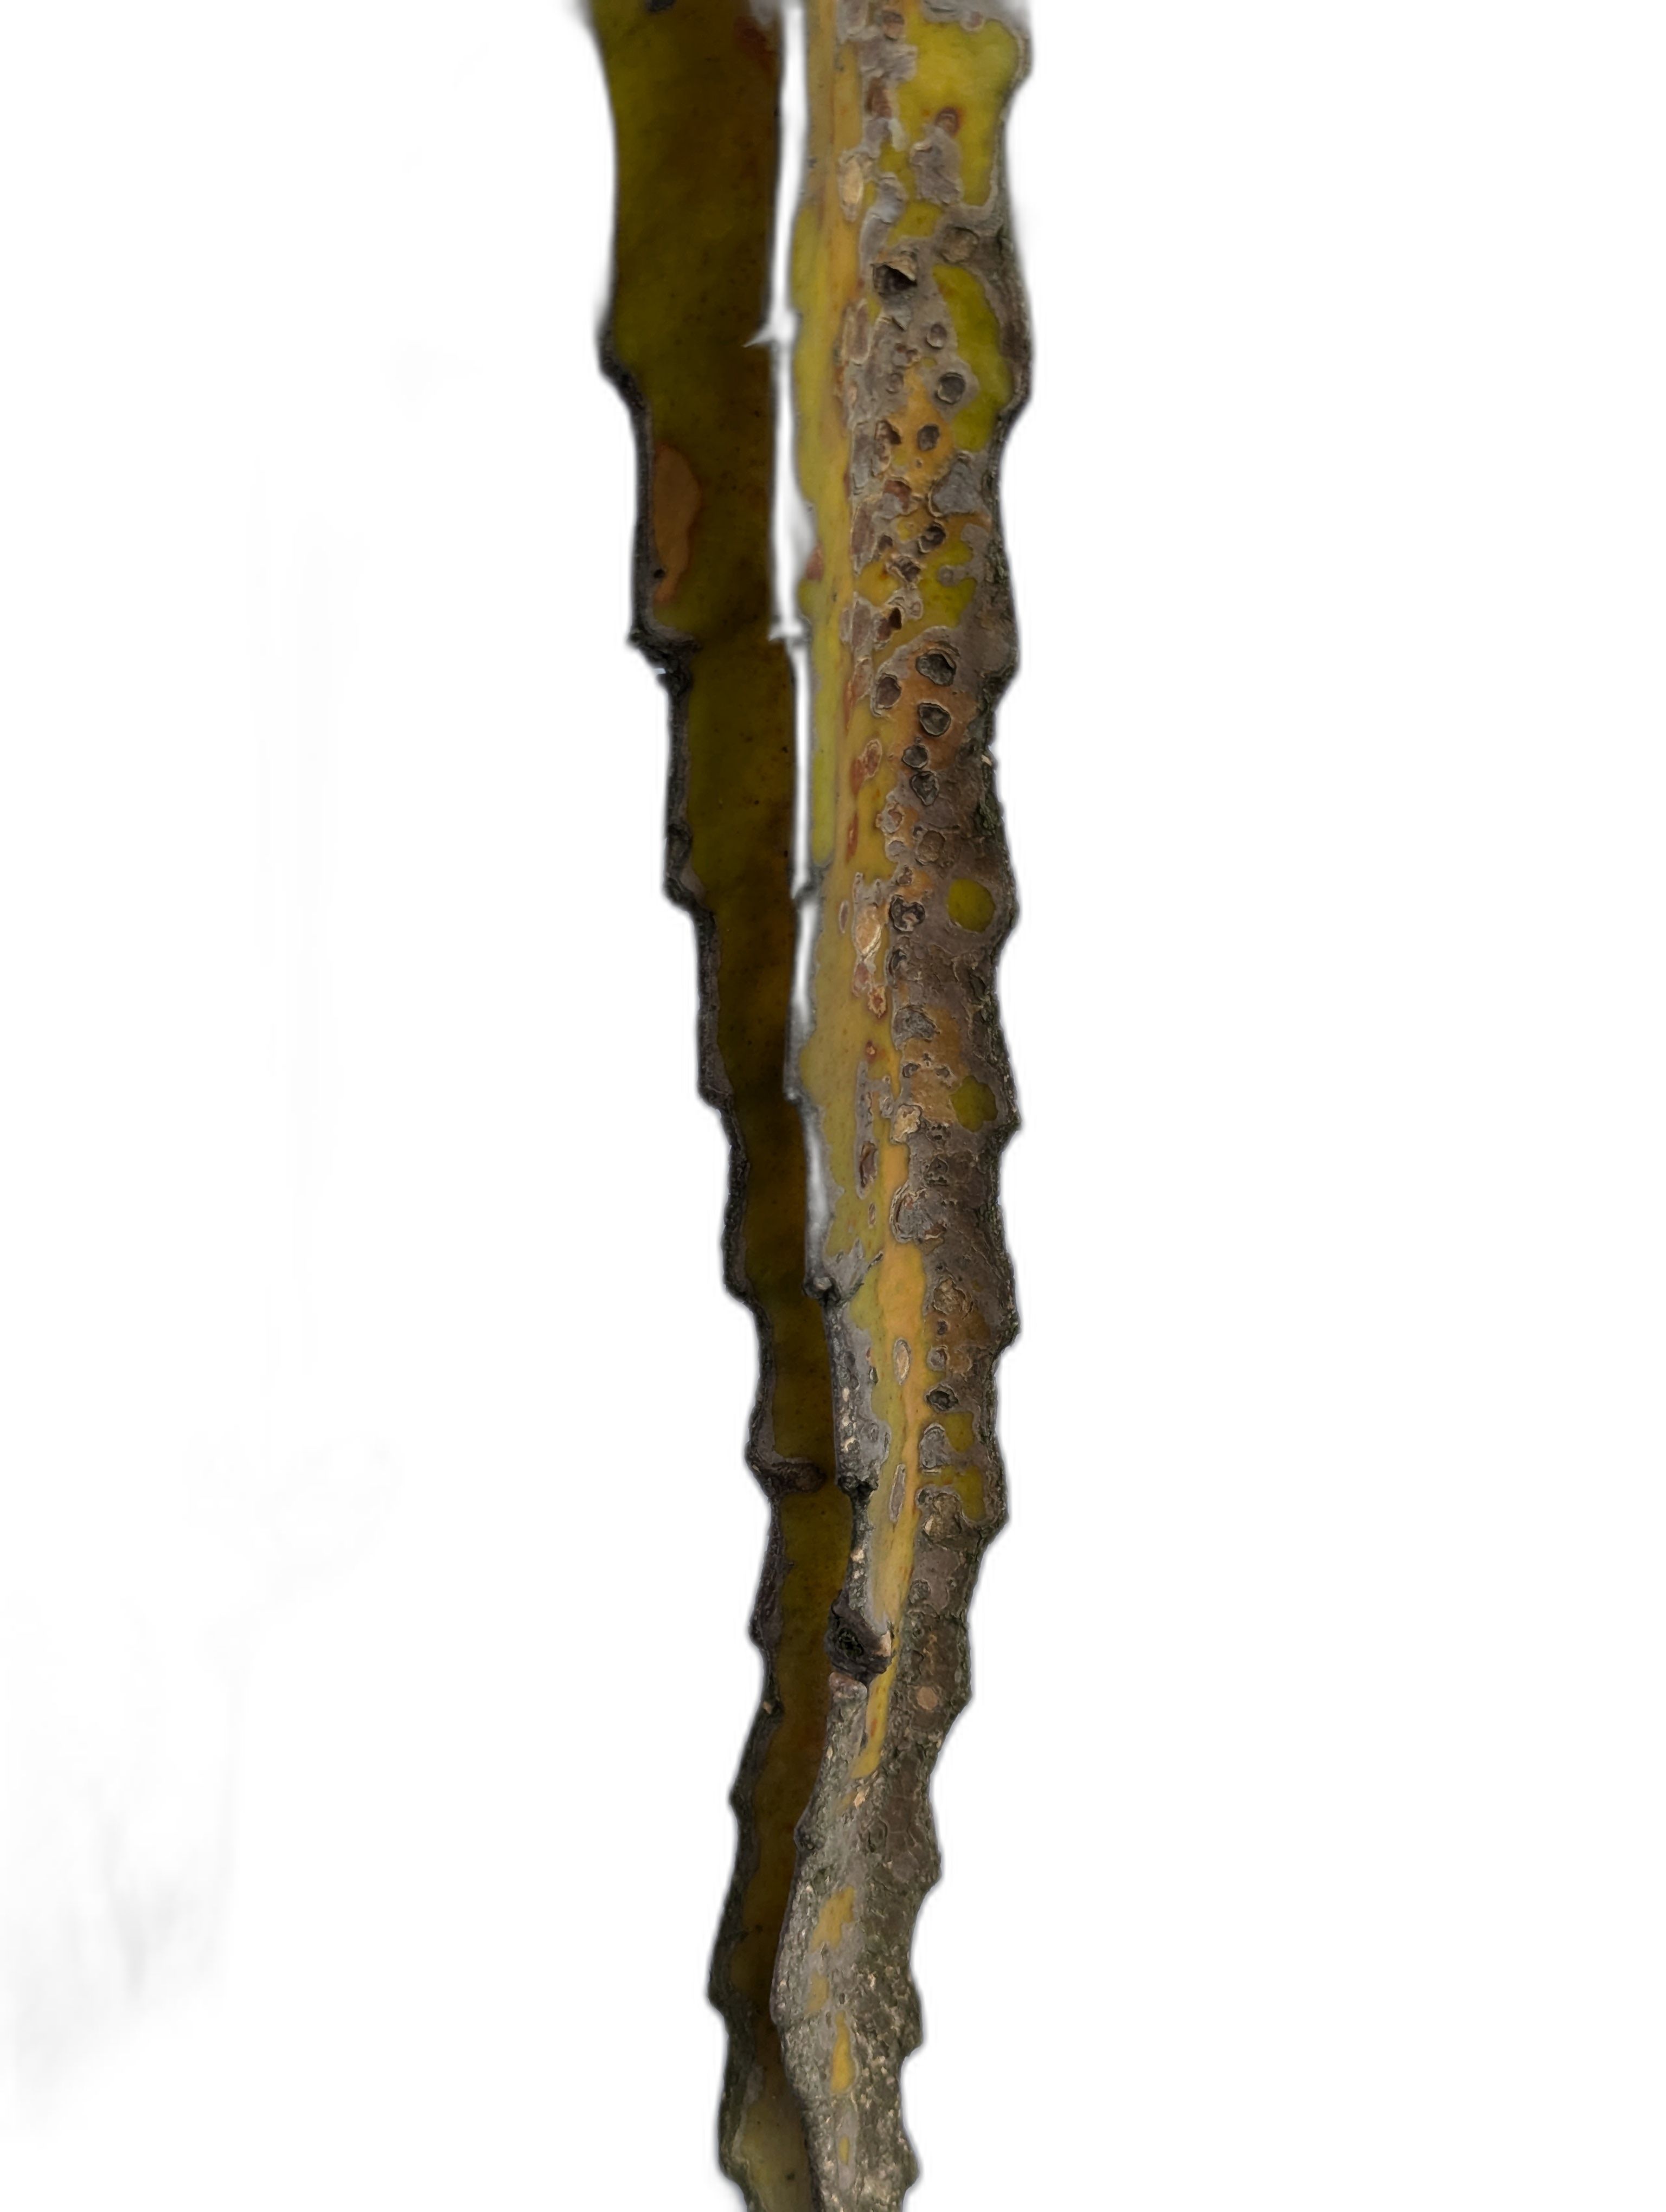
Label: Bad leaf